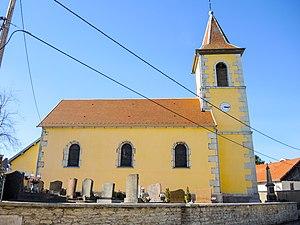
Eglise Saint Grat. Belmont.Doubs